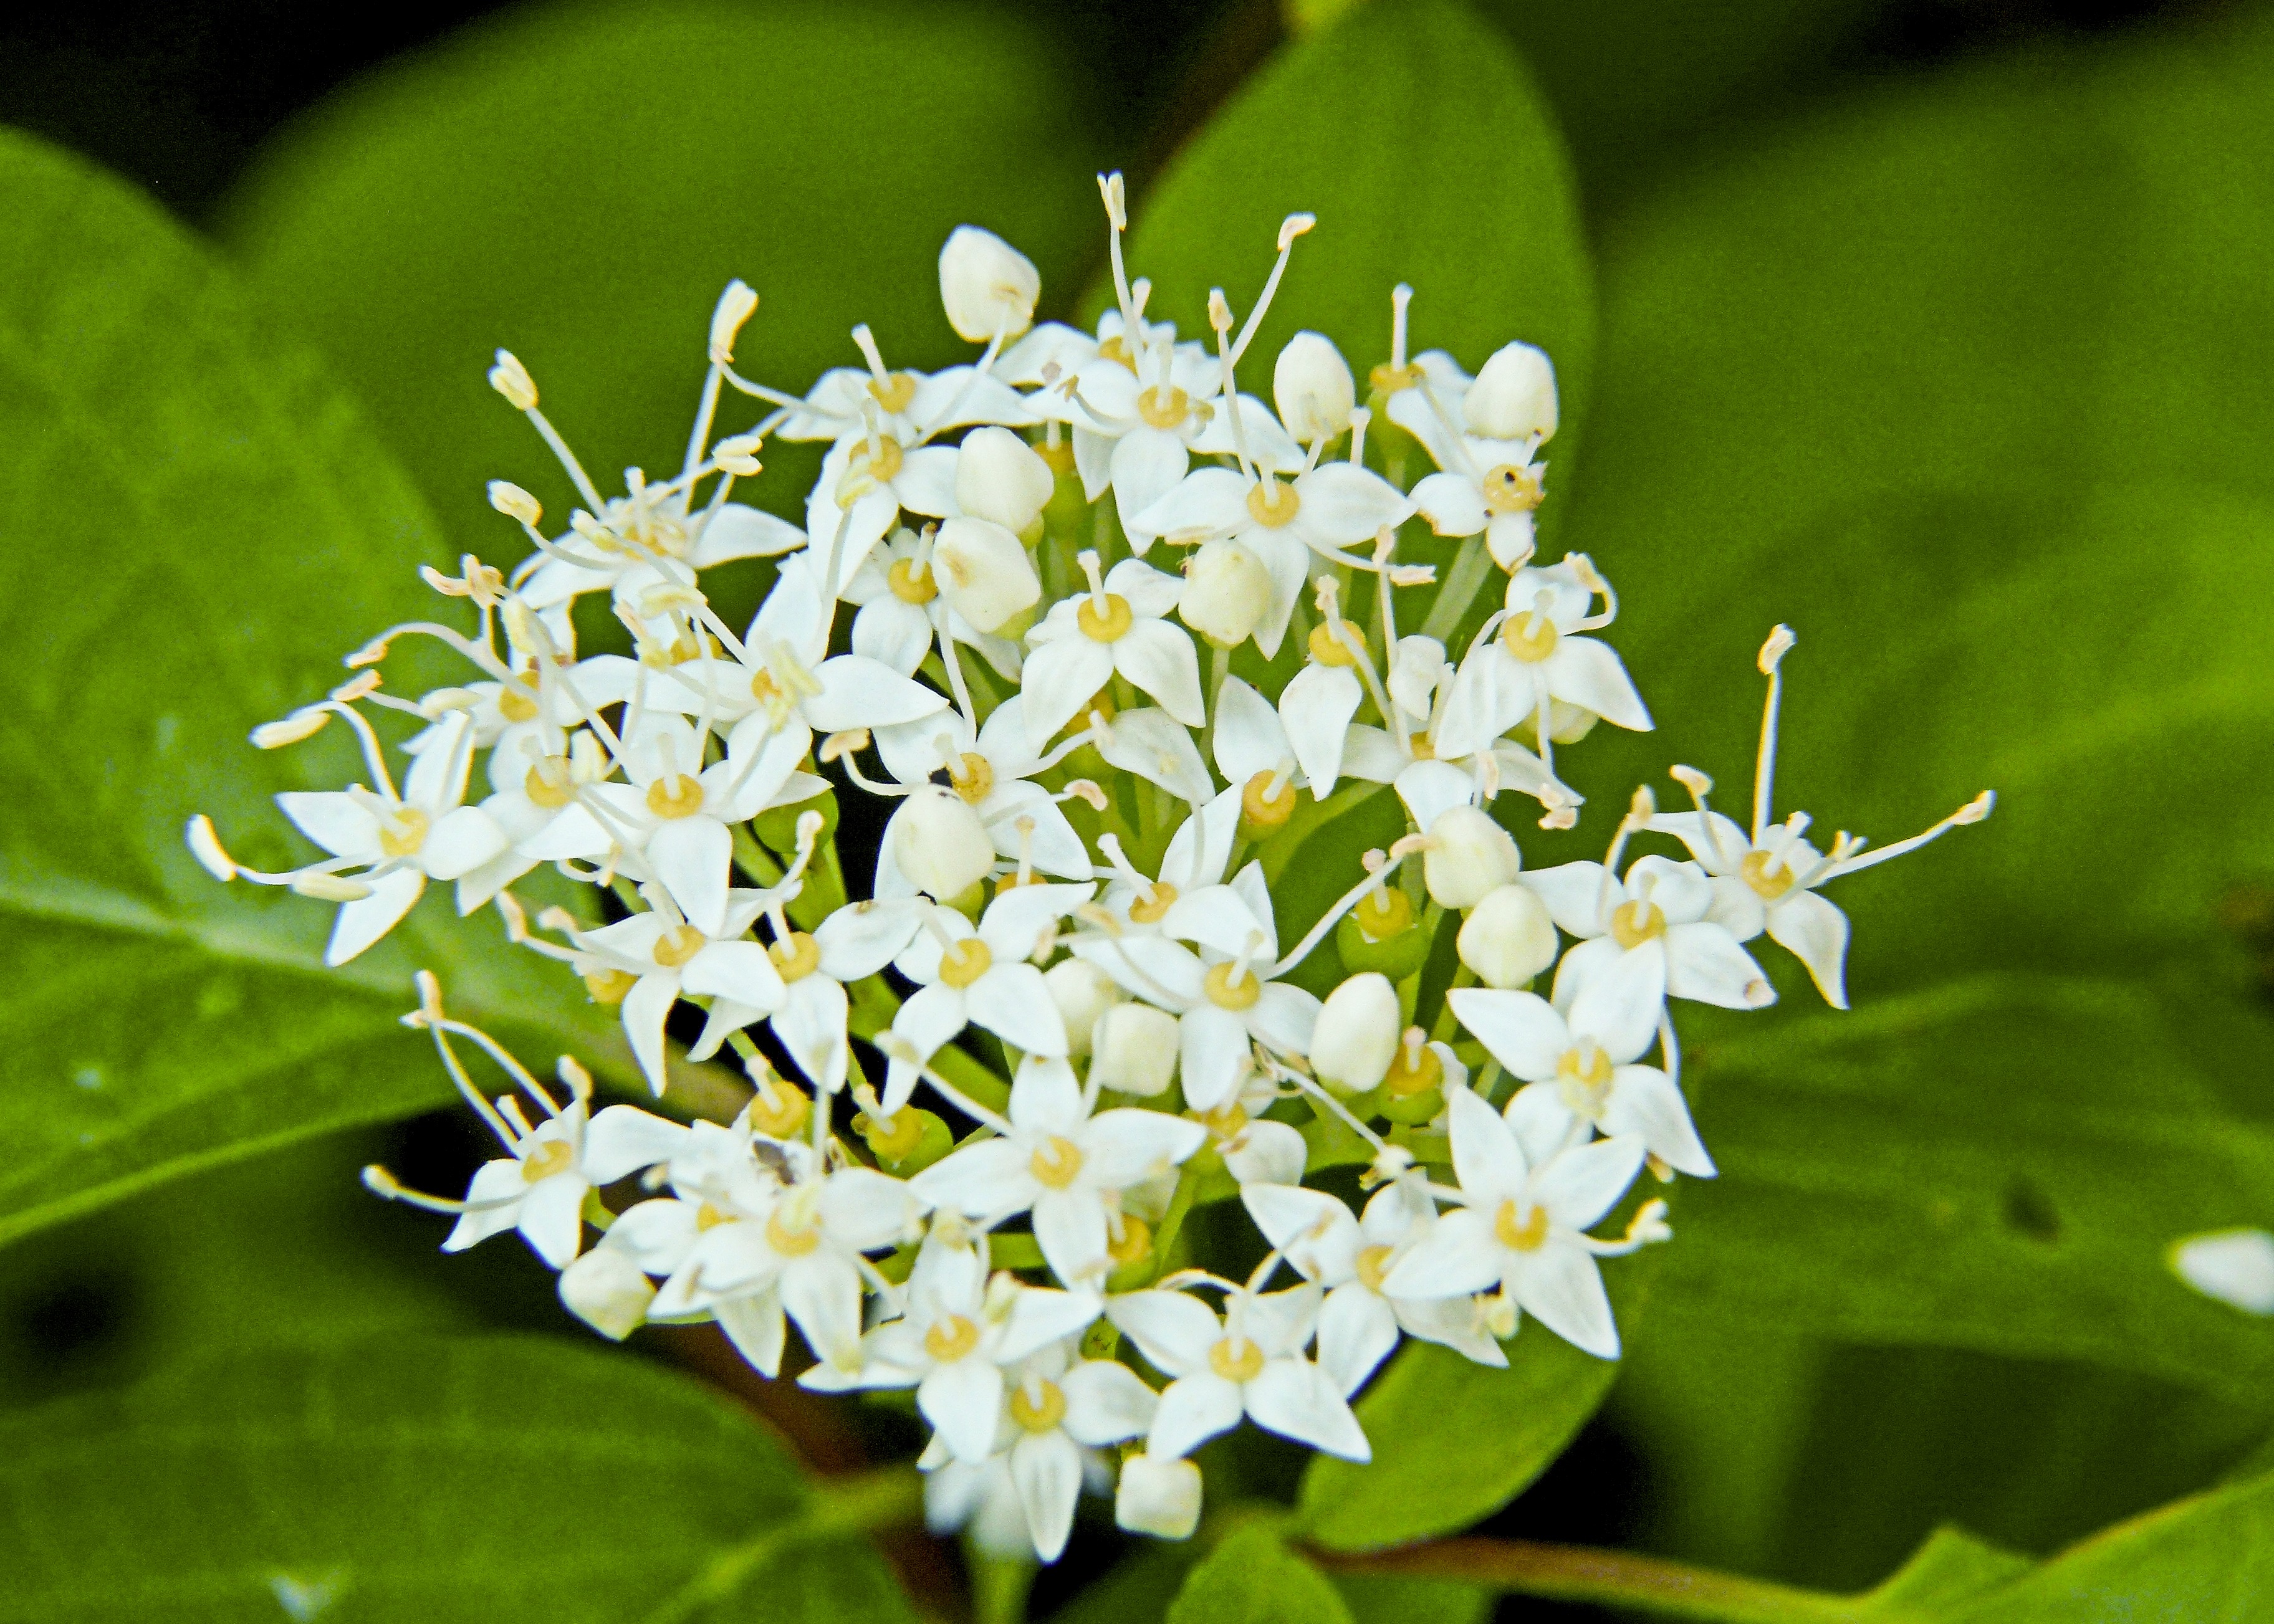
nature, forest, wilderness, branch, blossom, plant, white, meadow, leaf, flower, summer, green, herb, produce, botany, flora, wildflower, close up, wild plant, leaves, outdoors, shrub, tiny, macro photography, jasmine, flowering plant, land plant